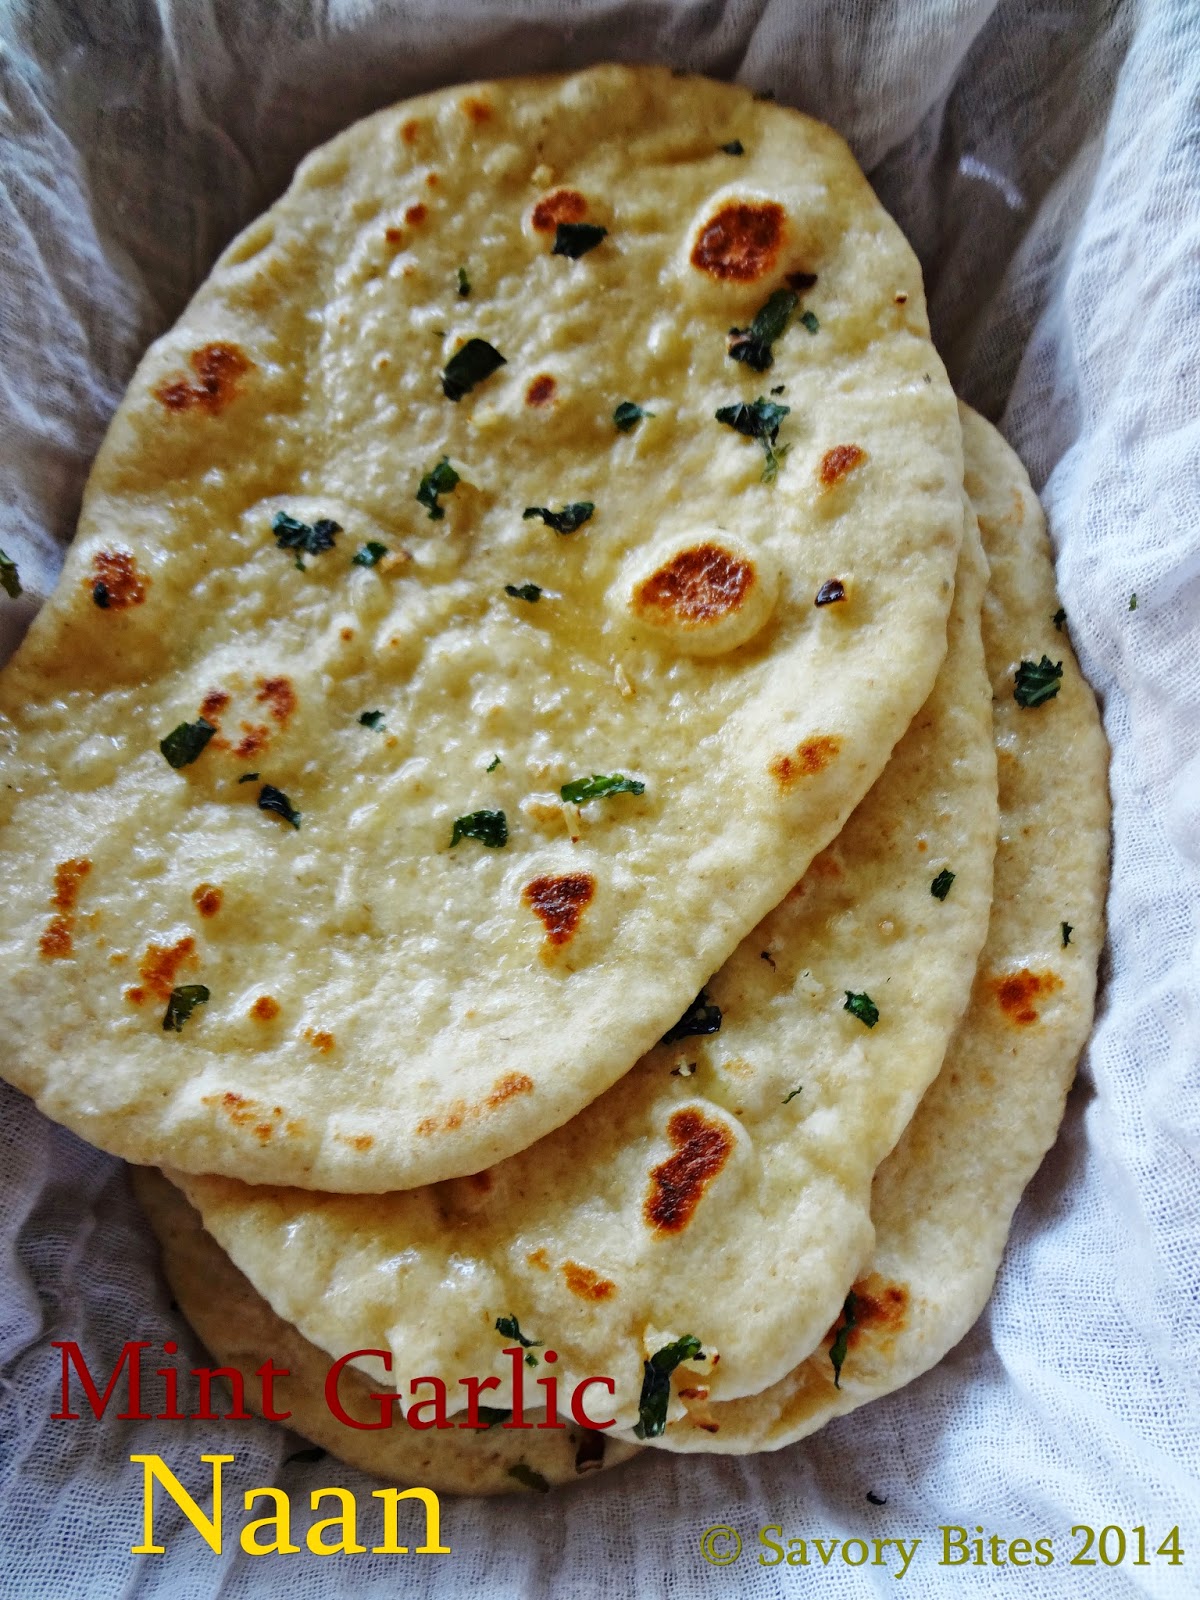
Dish: butter_naan